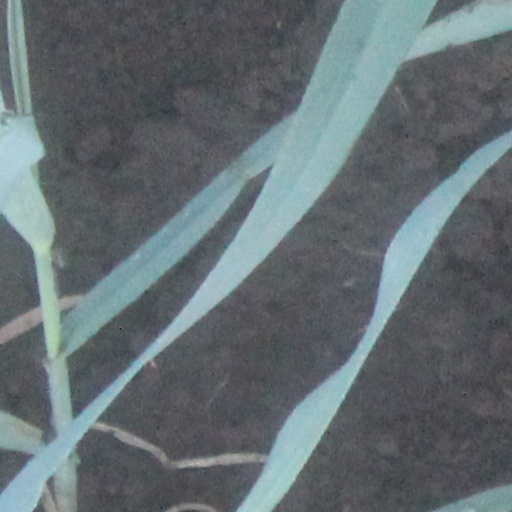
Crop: wheat